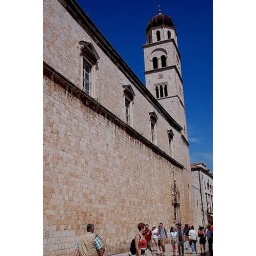
The Church of Saviour.This Renaissance church was built in 1520.The church appears toe sandwiched between the wall and the Franciscan Monastery